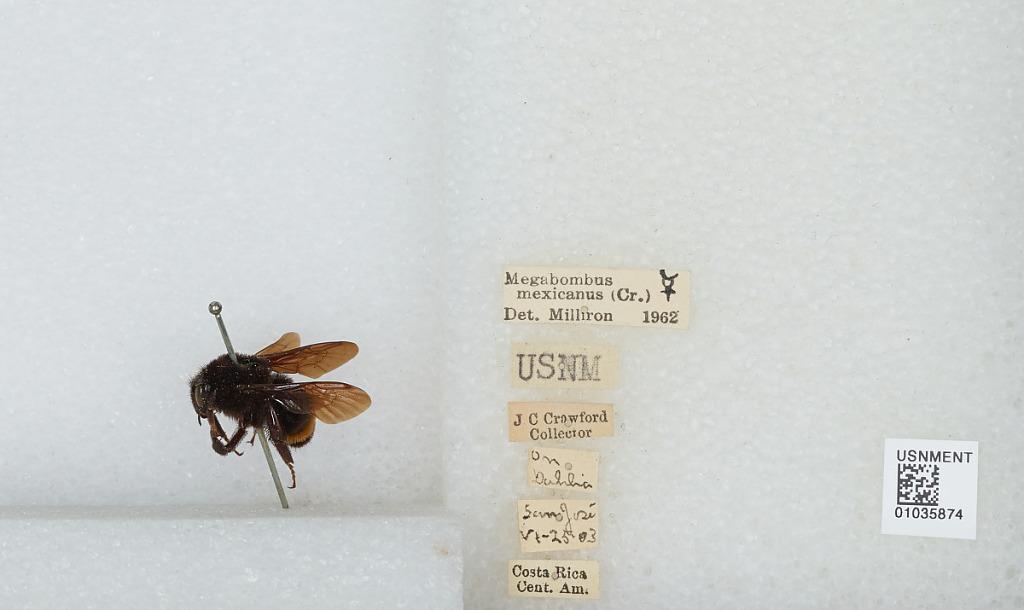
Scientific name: Bombus (Fervidobombus) mexicanus Cresson
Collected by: J. Crawford
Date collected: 1903-6-25
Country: Costa Rica
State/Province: San José
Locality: San Jose
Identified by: Milliron